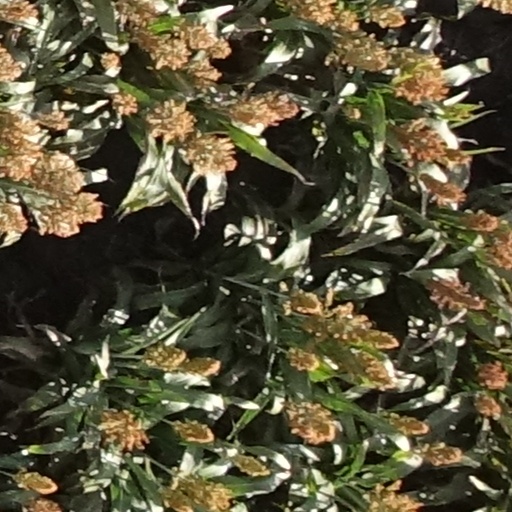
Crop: sorghum